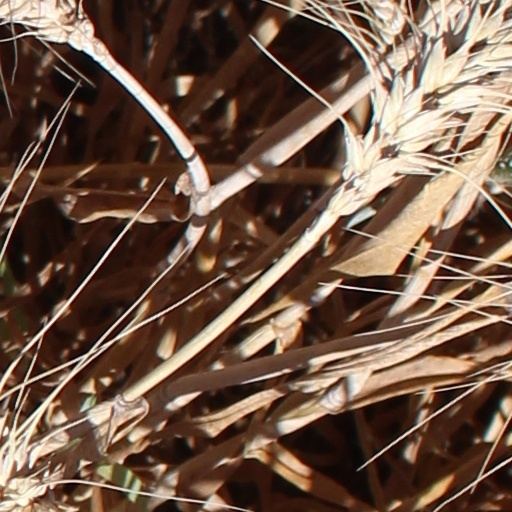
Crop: wheat